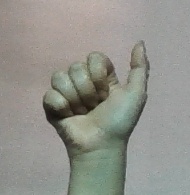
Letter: dhad